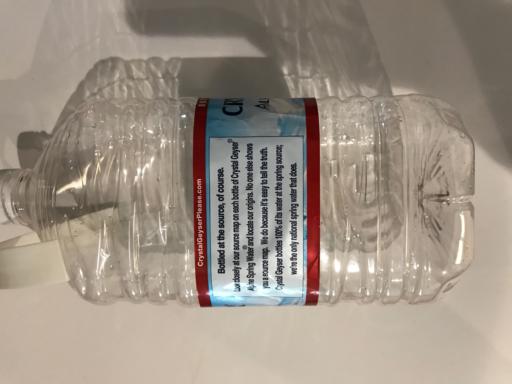
Waste category: plastic